National Alliance of Black School Educators

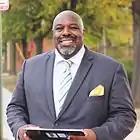
Ed Potillo

The National Alliance of Black School Educators (NABSE) is a non-profit organization that is devoted to furthering the academic success for the nation's children, especially those children of African ancestry. The NABSE was founded in 1970 and is the nation's largest network of African American educators program. The current conference and membership director is Ed Potillo. The organization reaches out to over 5,000 educators including teachers, administrators, superintendents and also other corporate and institutional members. The NABSE is dedicated to improving both the educational experiences and accomplishments of African American youth through the development and use of instructional and motivational methods that increase levels of inspiration, attendance and overall achievement. The NABSE promotes programs that deal with professional development, information-sharing on strategies that will help to motivate African American youth and increase their academic performances, and policy advocacy.